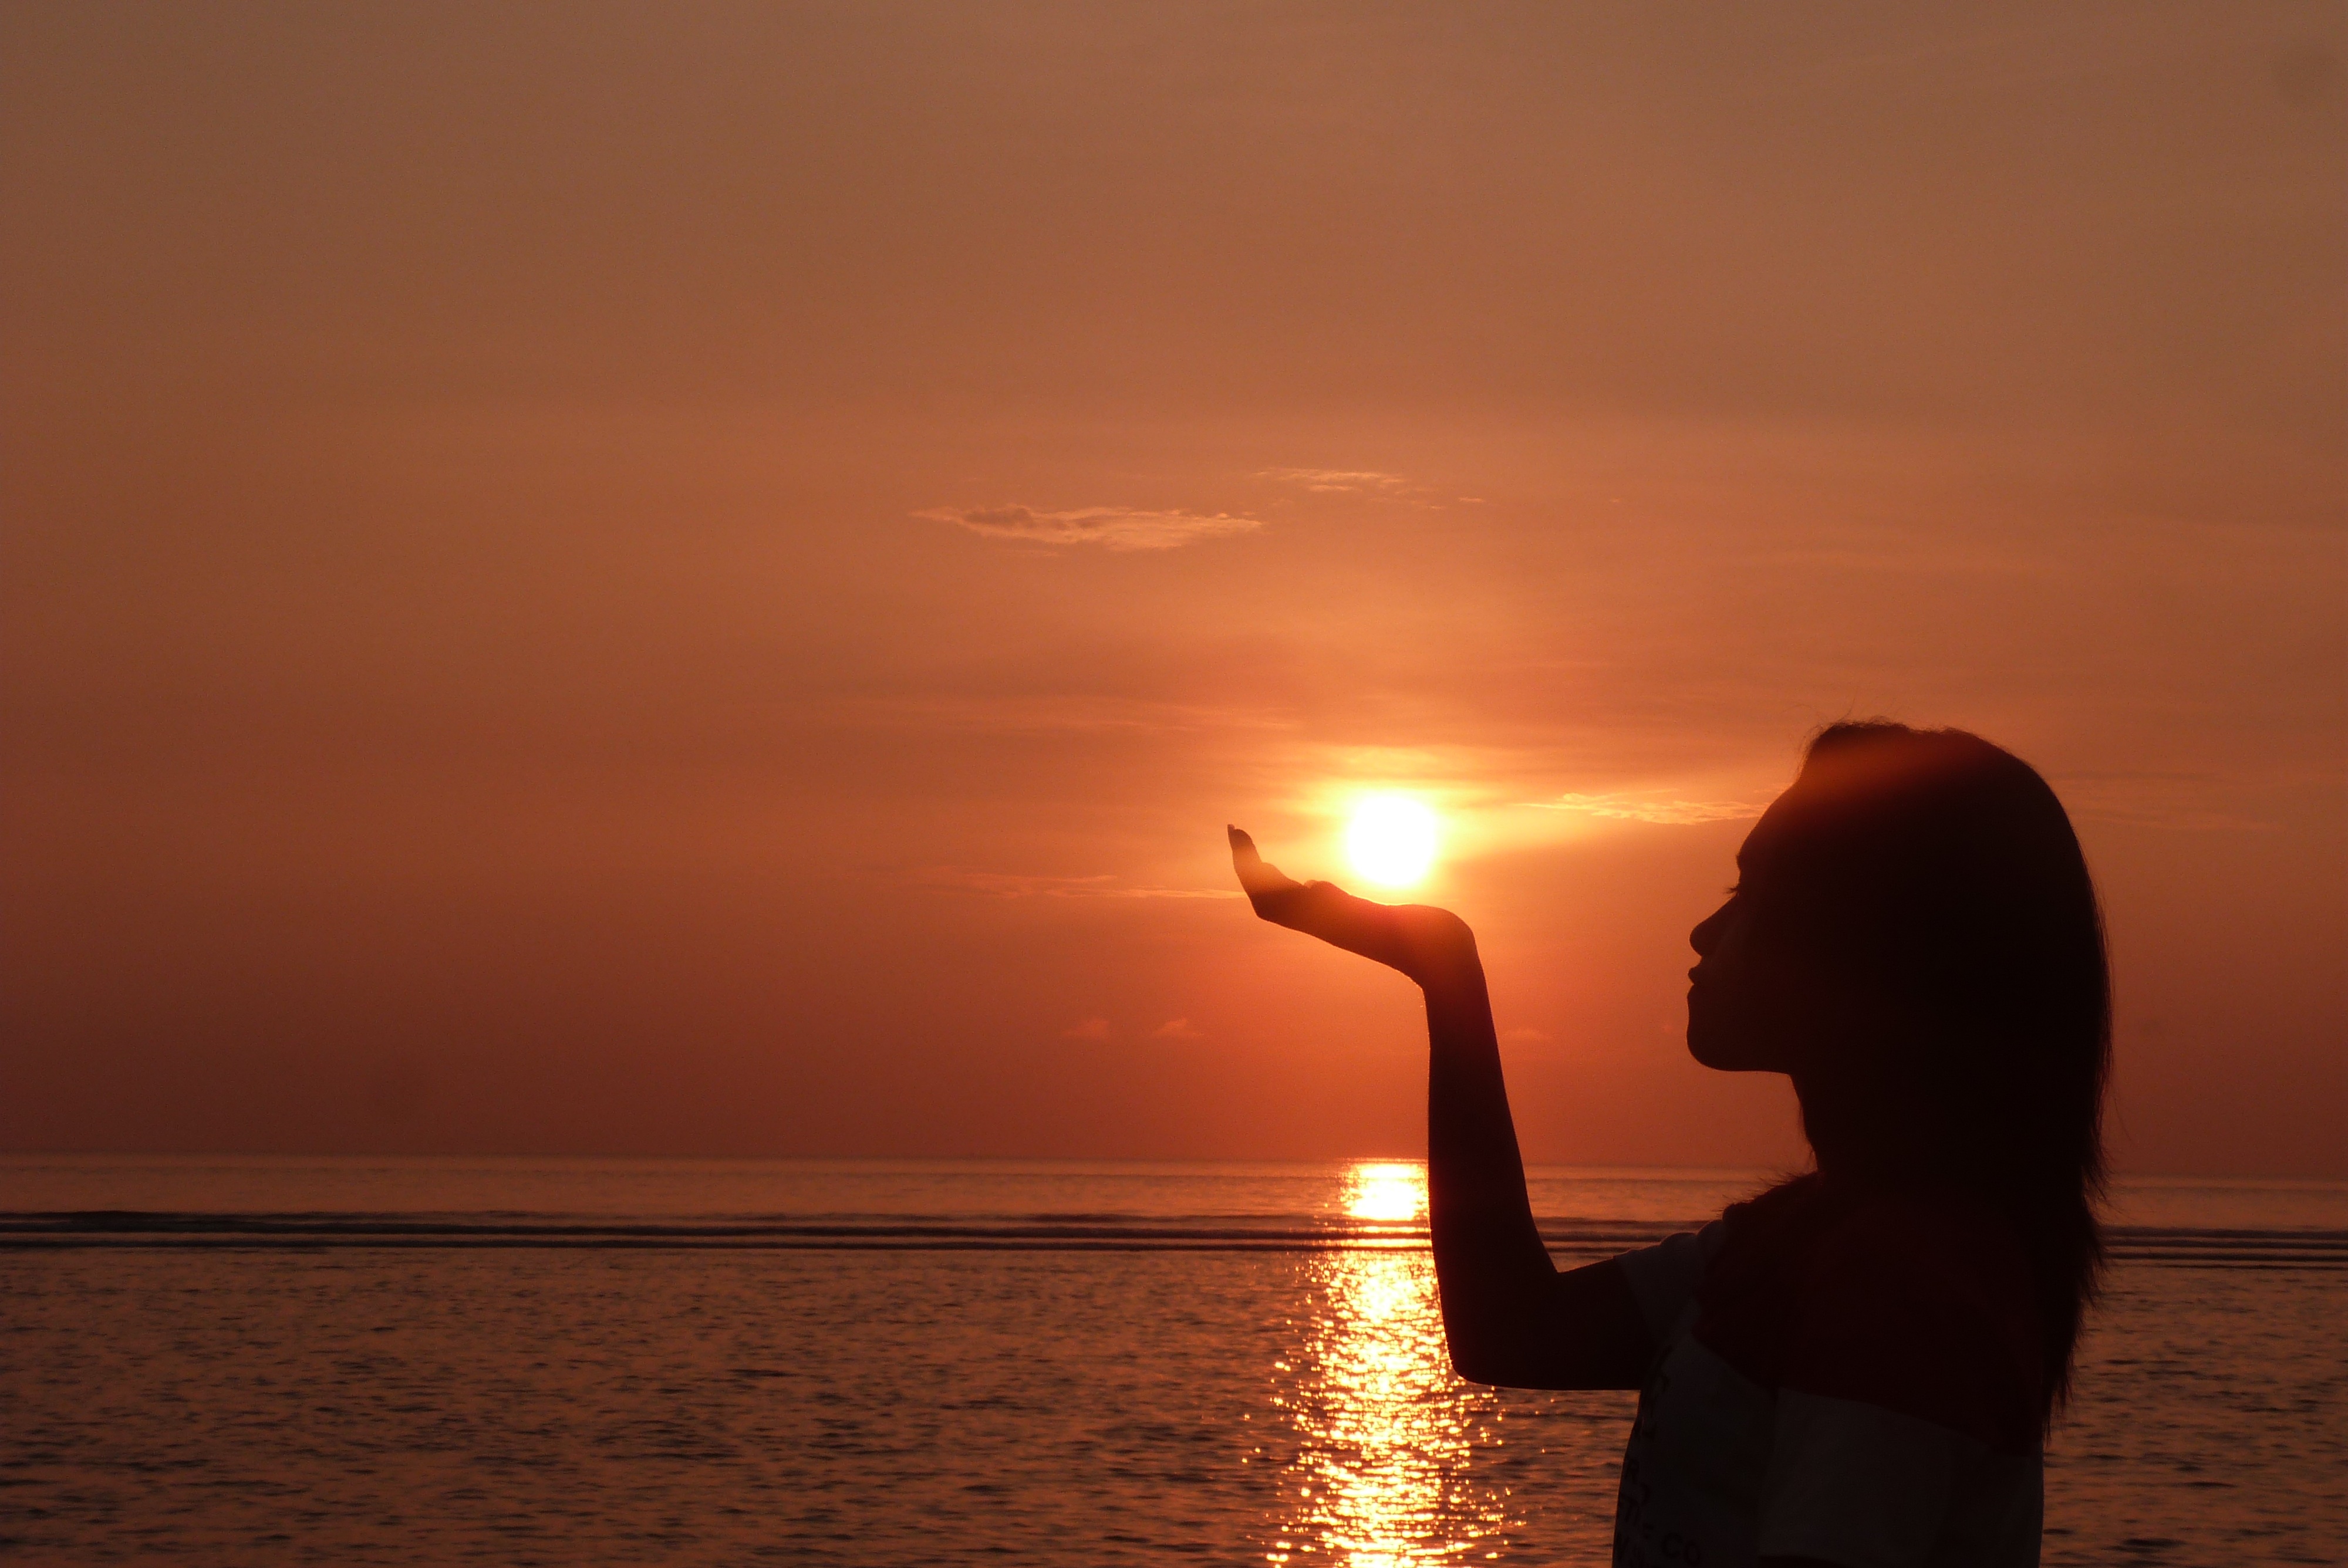
sea, ocean, horizon, silhouette, girl, sun, sunrise, sunset, sunlight, morning, dawn, dusk, evening, bali